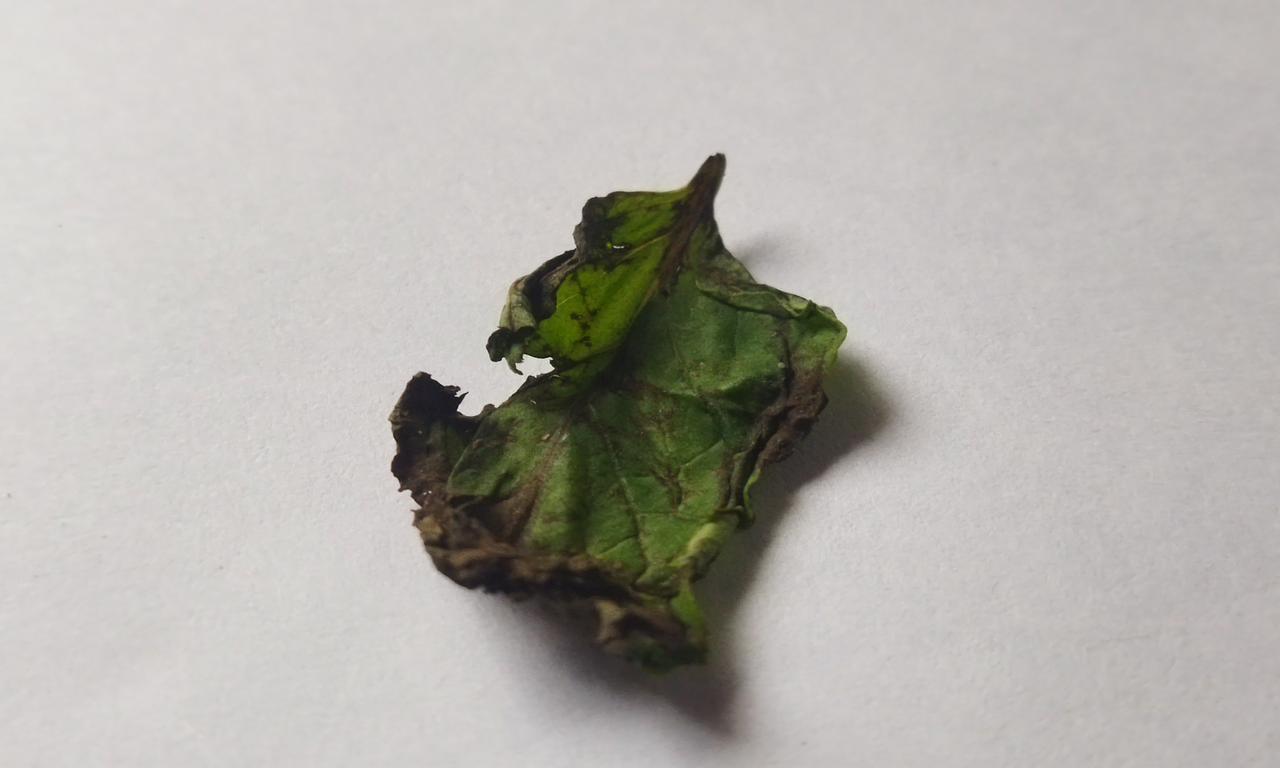
Label: Spoiled